Cultural depictions of spiders

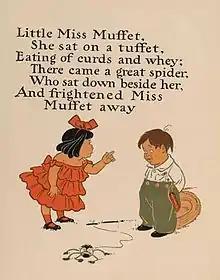
William Wallace Denslow's illustrations for "Little Miss Muffet", from a 1901 edition of Mother Goose

The spider is also found in modern children's tales. The nursery rhymes "Itsy Bitsy Spider" and "Little Miss Muffet" have spiders as focal characters. The poem "The Spider and the Fly" (1829) by Mary Howitt is a cautionary tale of seduction and betrayal which inspired a 1949 film and a 1965 Rolling Stones song, each sharing the same title, as well as a 1923 cartoon by Aesop Fables Studio.